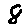
Label: 8